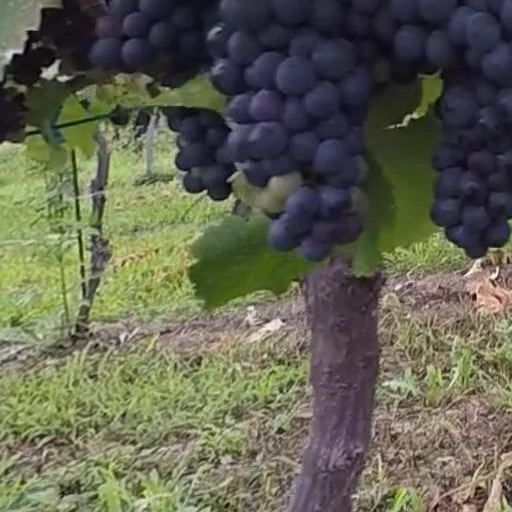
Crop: grape